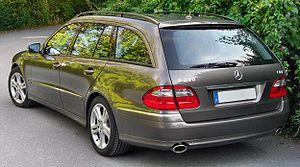
La Mercedes-Benz W211 est la désignation interne du fabricant pour définir la troisième version de la Classe E, la berline moyen-haut de gamme de Mercedes-Benz, produite en série de 2002 à 2009. La voiture était disponible en deux styles de carrosserie : Berline et Break.